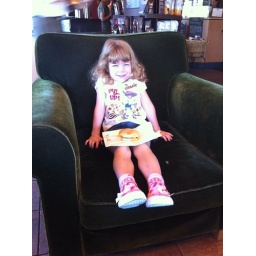
Little girl in a big chair